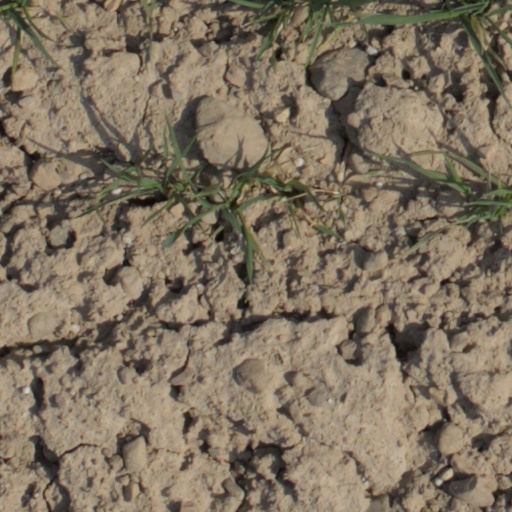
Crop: wheat